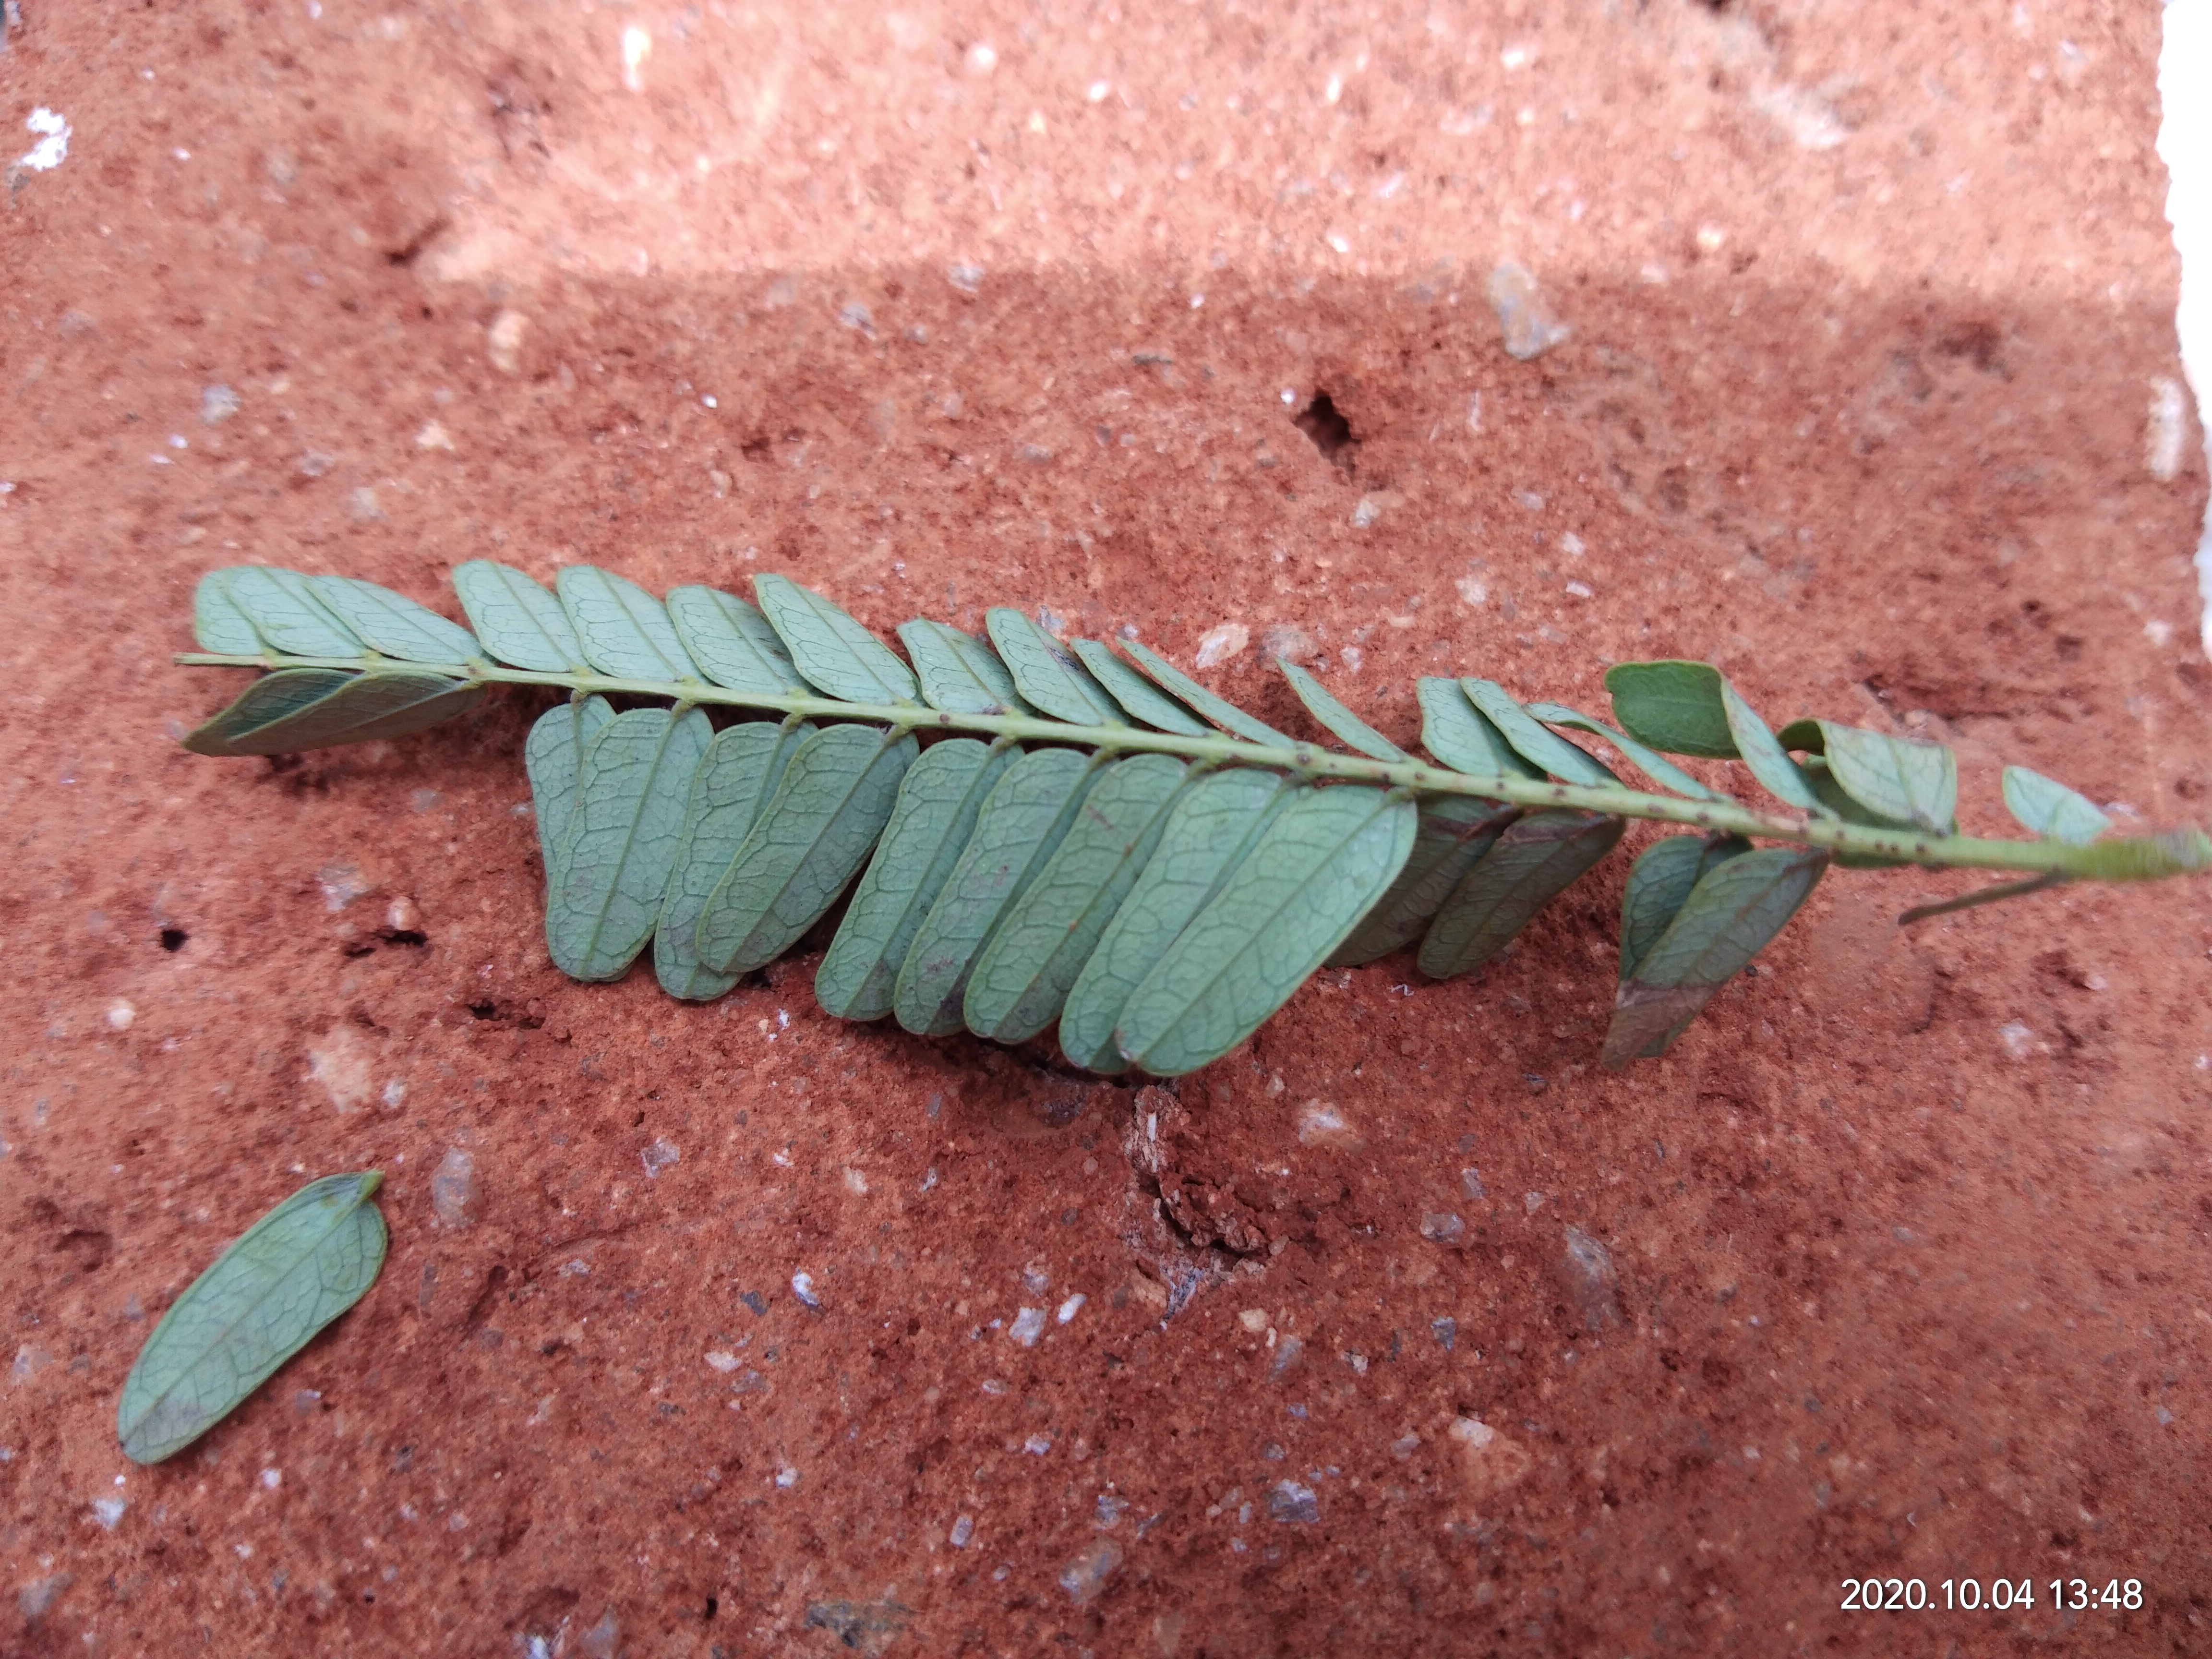
Plant: Tamarind